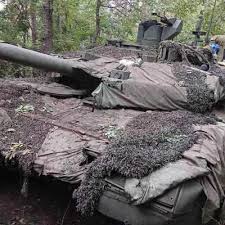
Label: Tank